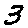
Label: 3